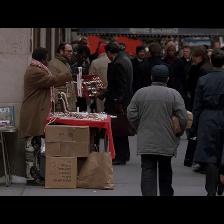
Label: Human